Flag of Boston

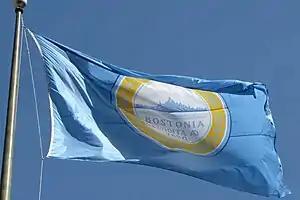
Municipal flag of Boston waving

The flag of Boston consists of a sky blue field and the seal of the city of Boston, Massachusetts, United States, in the center. The flag is sometimes flown in a darker shade of blue, more of a turquoise. It was designed in 1913 and adopted by the Boston City Council on January 29, 1917.